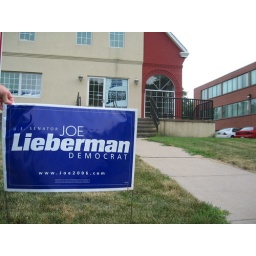
Democrat Joe Lieberman for Senate sign outside Republican Jodi Rell's gubernatorial campaign office in Hartford